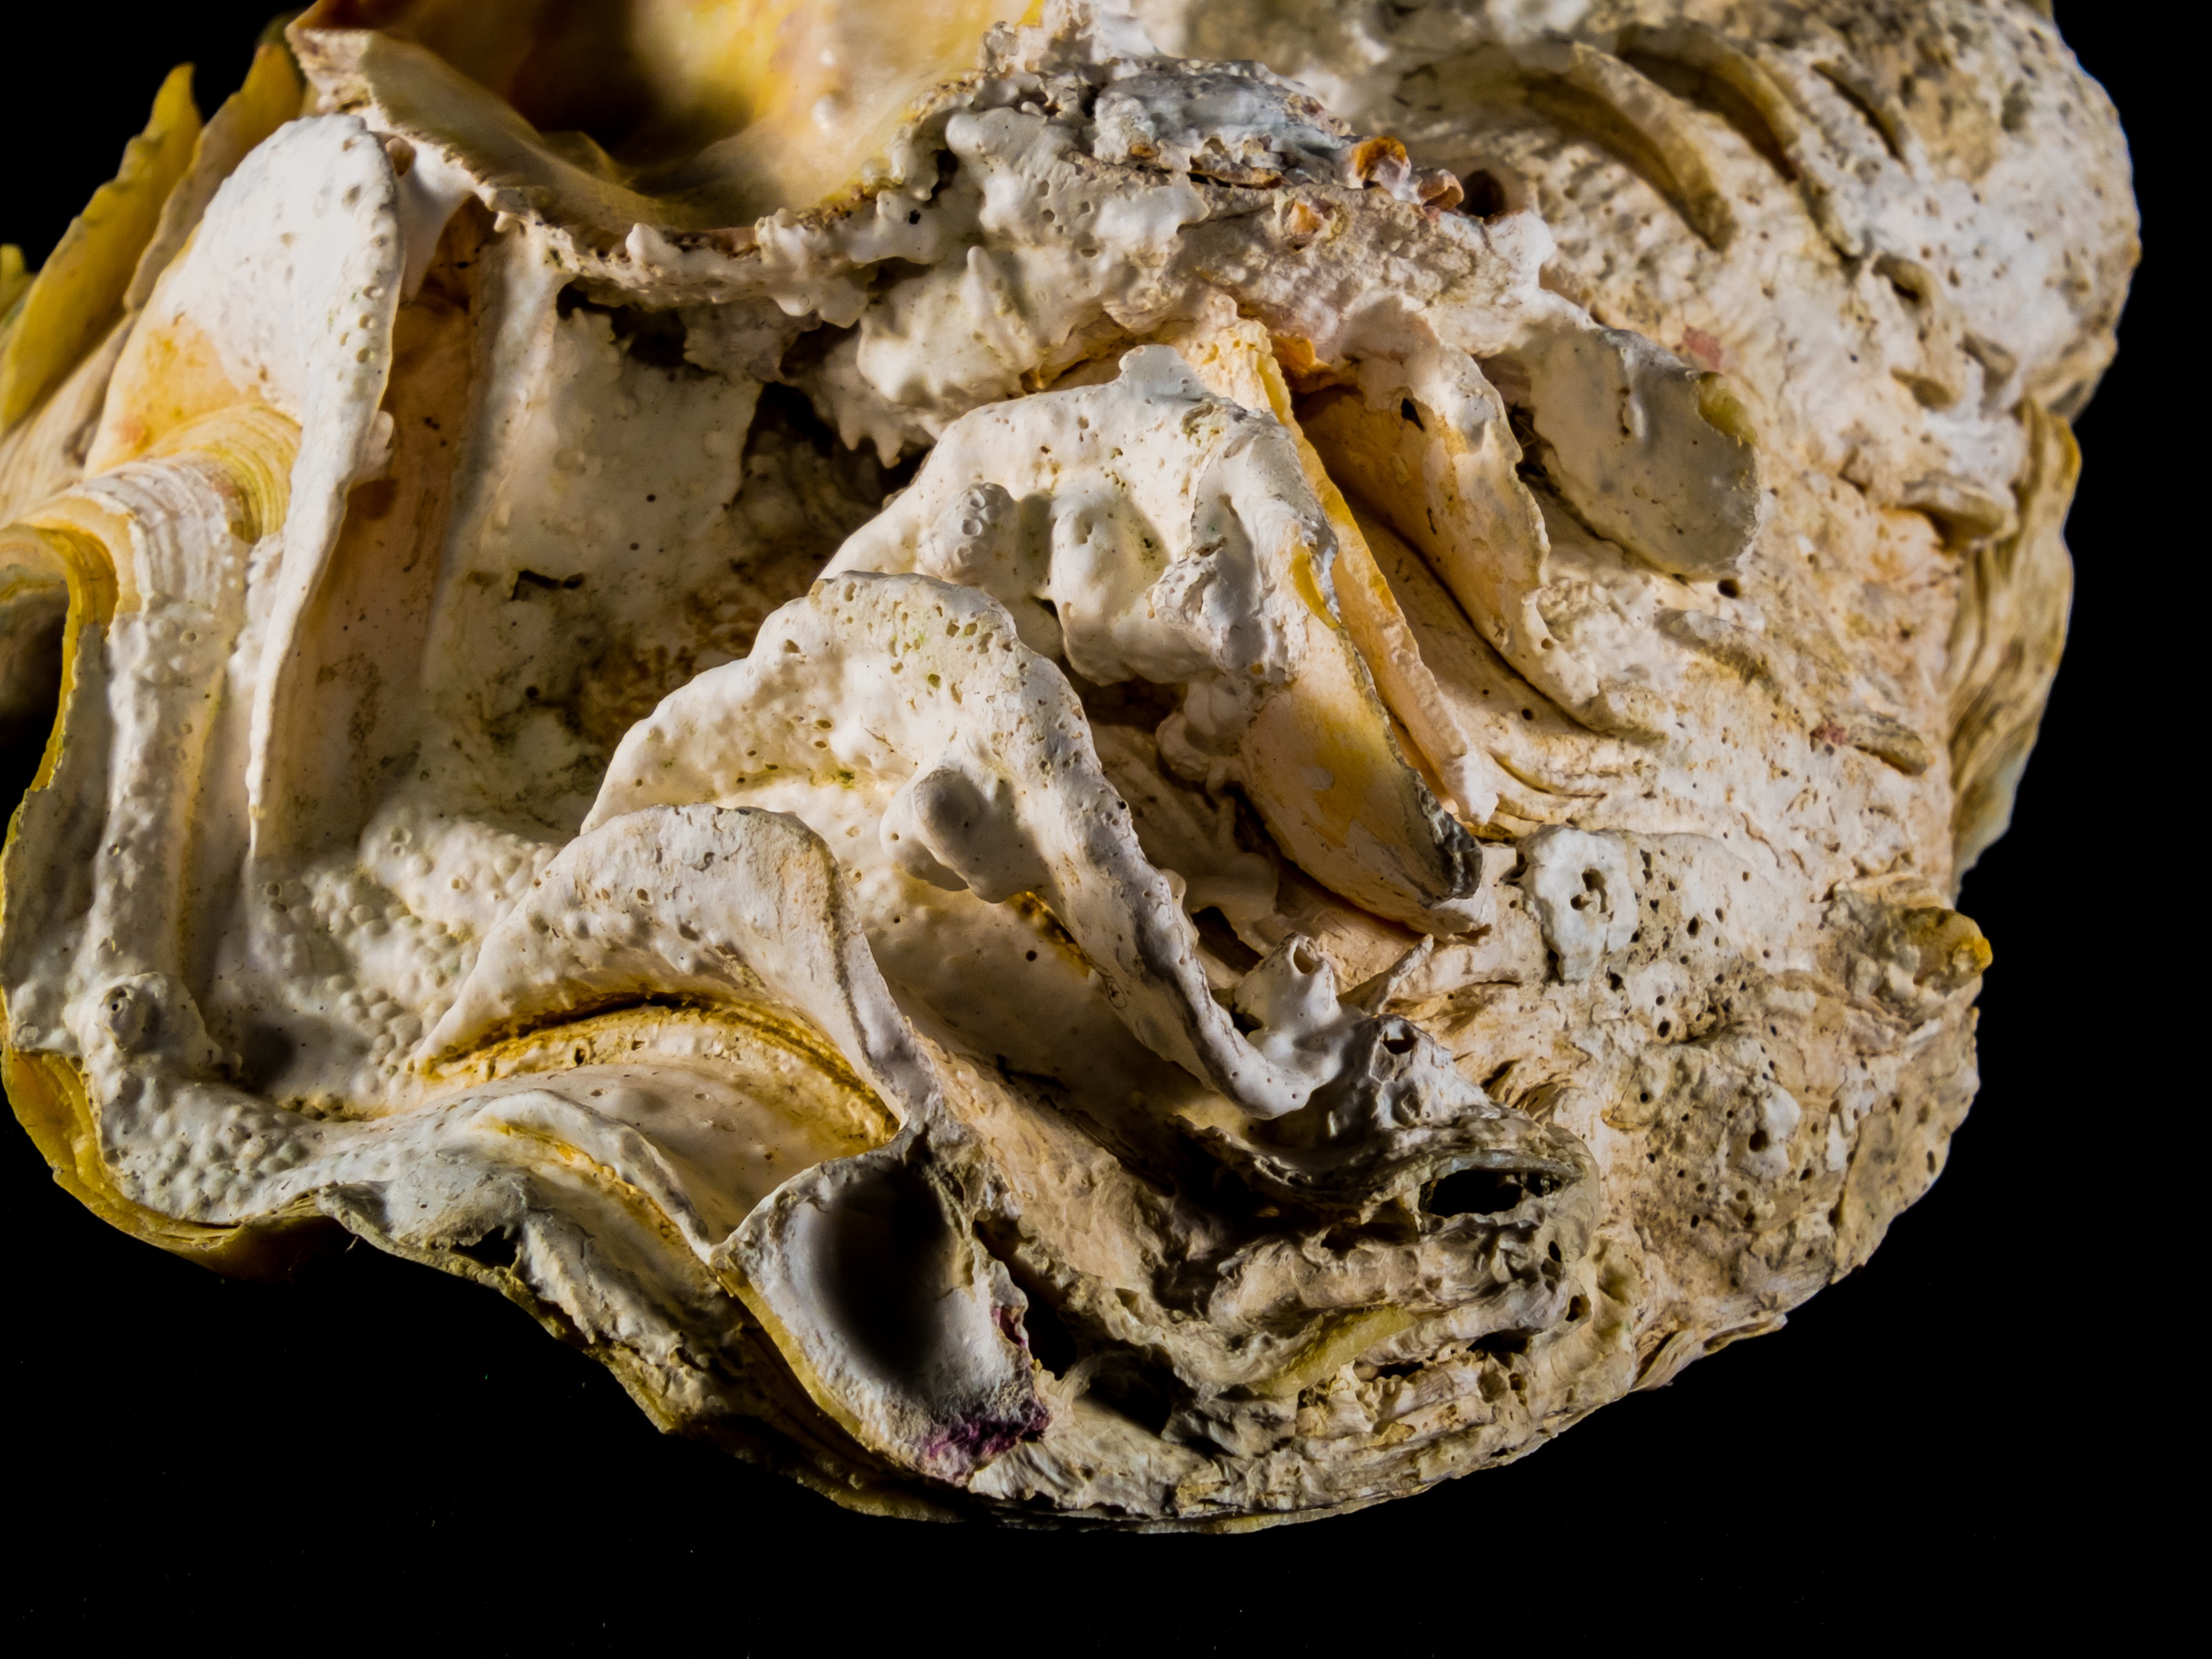
food, oyster, seafood, close, skull, shell, bone, invertebrate, jaw, limescale, clams oysters mussels and scallops